Rajendra Nath Mookerjee

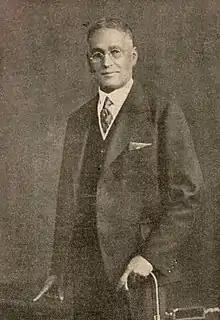

Rajendra Nath Mookerjee was raised by his mother after his father died when he was six. He studied engineering for three years at present day Indian Institute of Engineering Science and Technology, Shibpur then located at Presidency College, Calcutta. His classmate and friend was Gagan Chandra Biswas, whom he later appointed as the Chief Engineer of his company. He started as a contractor and later earned fame as an engineer and businessman.